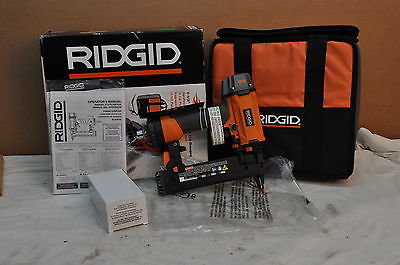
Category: stapler